Electronic benefit transfer

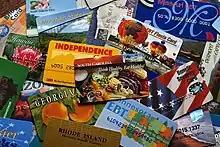
EBT cards from several states

Electronic benefit transfer (EBT) is an electronic system used in the United States that allows state welfare departments to issue benefits via a magnetically encoded payment card. It reached nationwide operations in 2004.